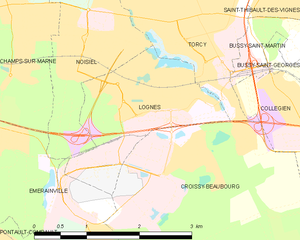
Carte des communes françaises Lognes